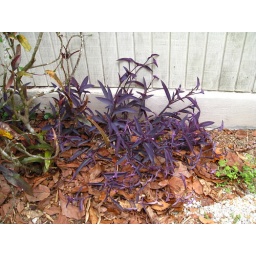
An vibrant plant beside mother's house